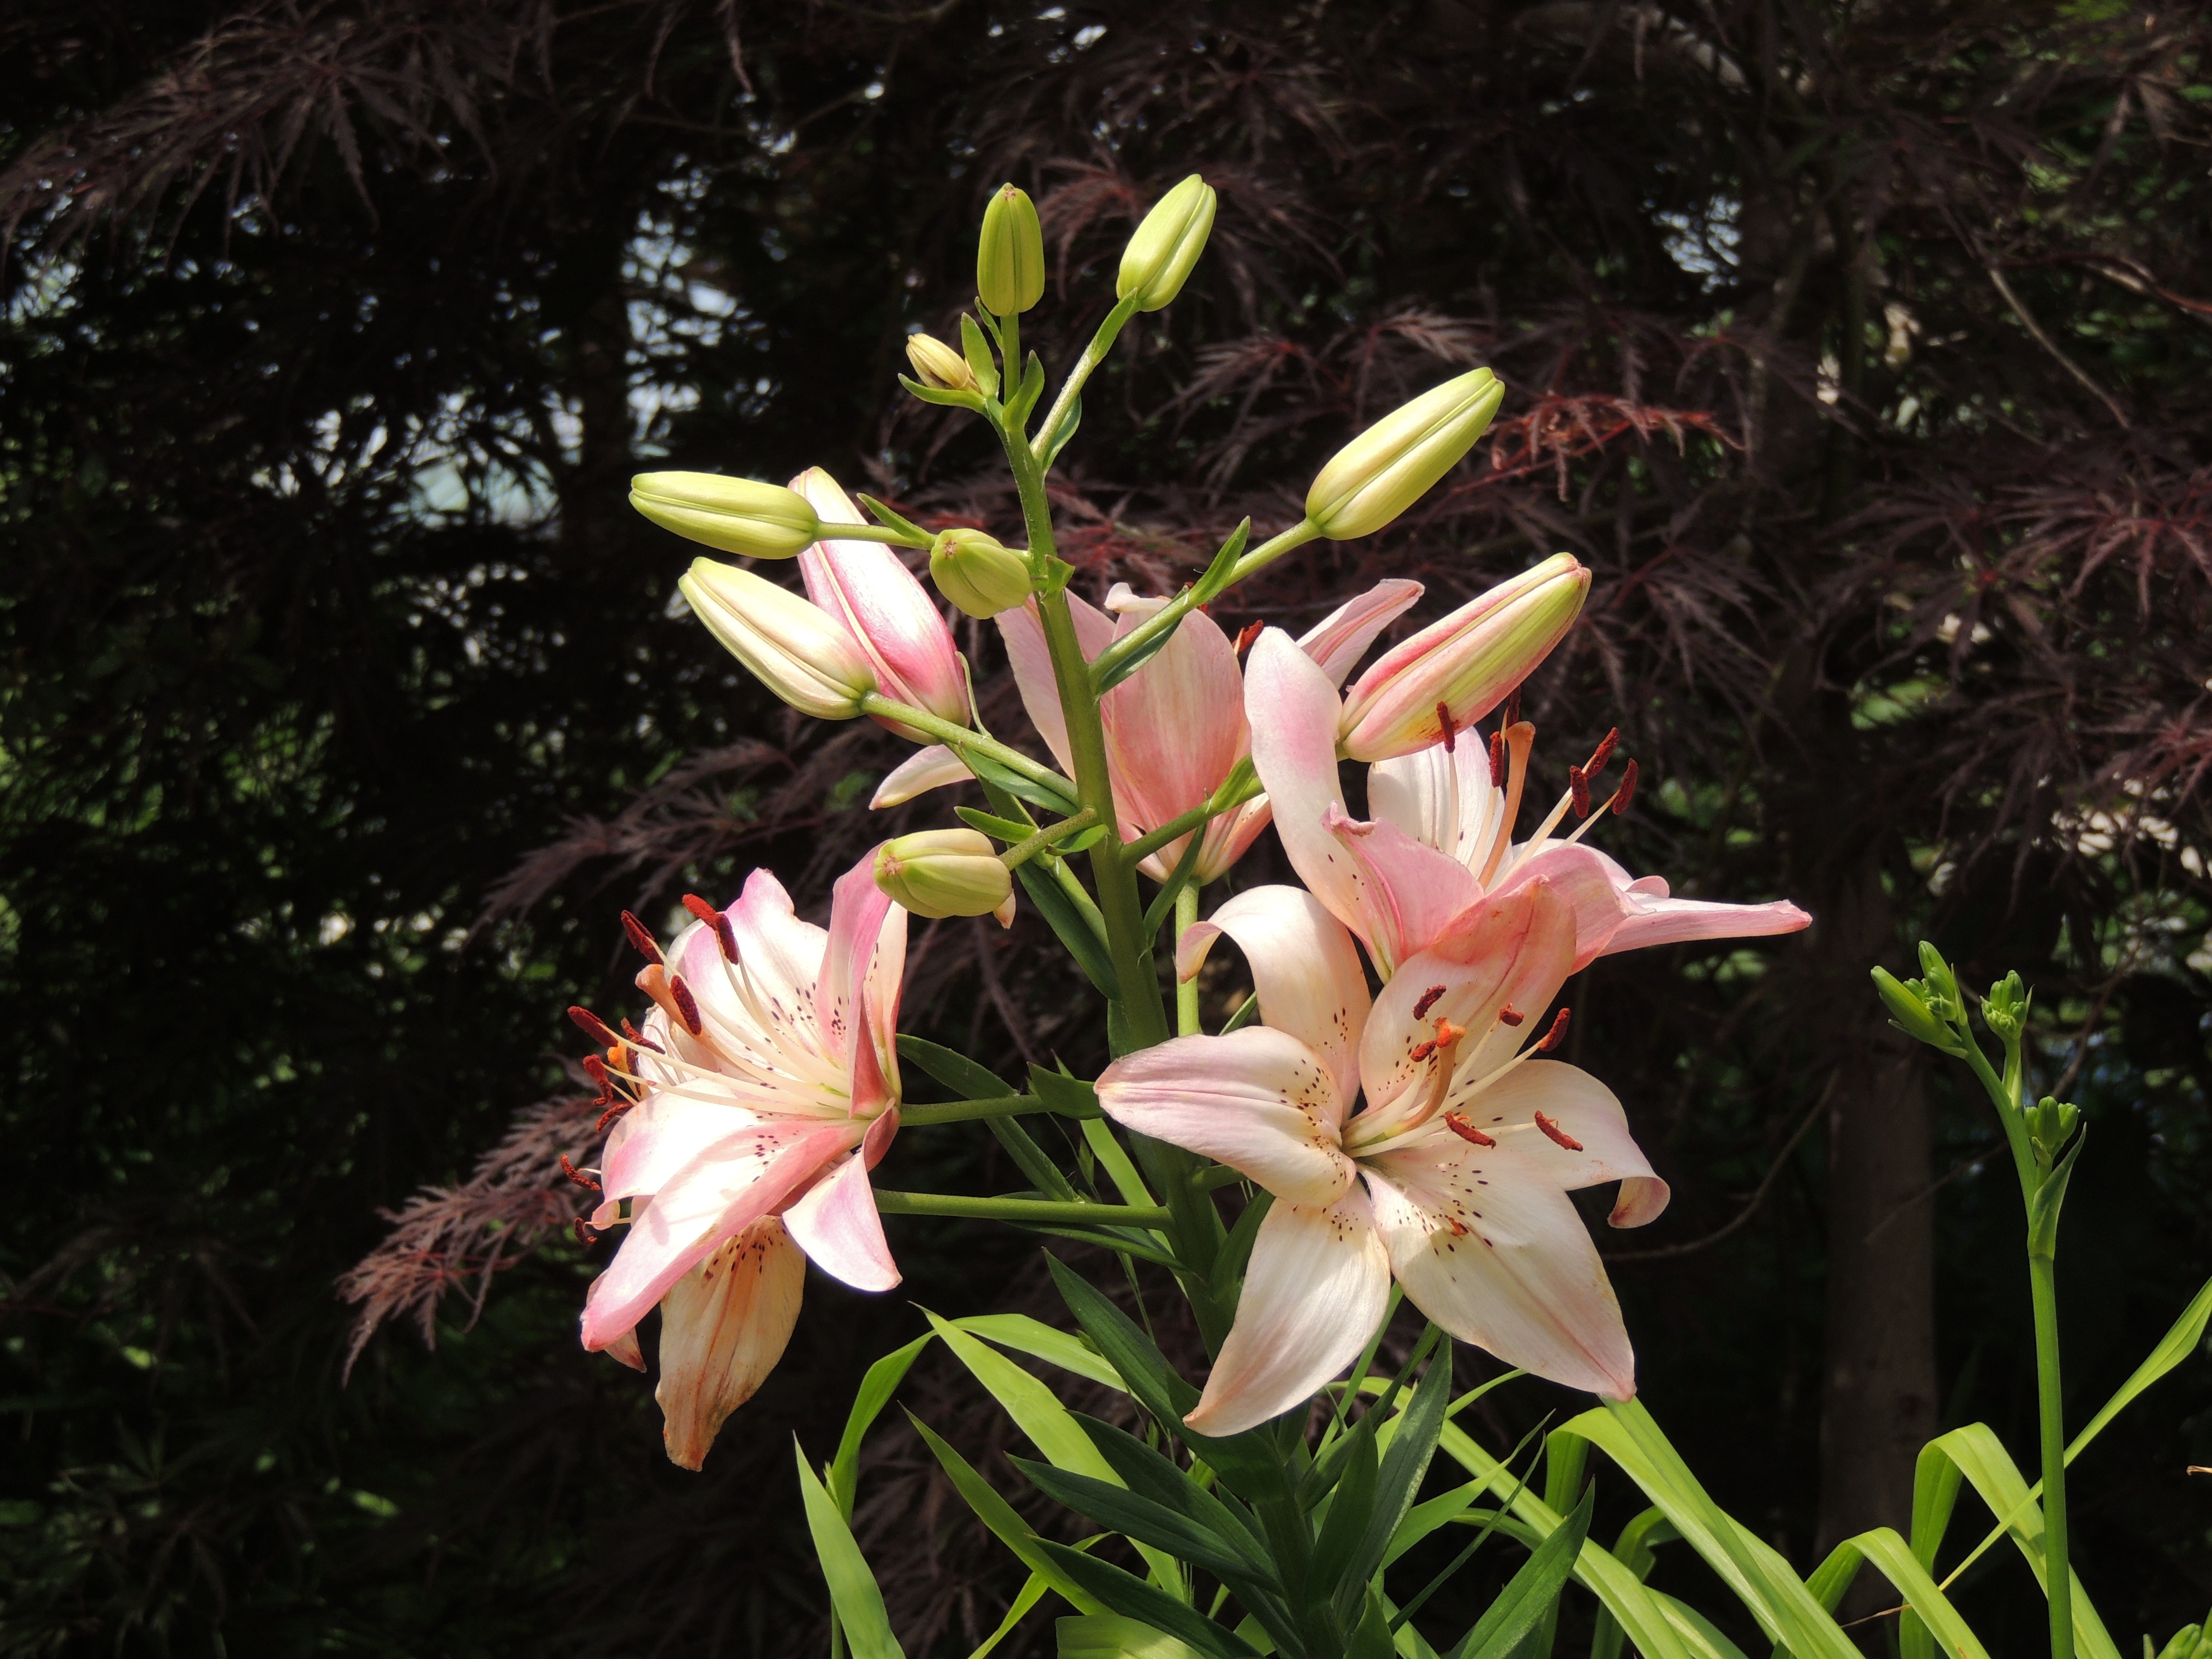
nature, plant, flower, summer, spring, botany, garden, flora, flowers, vegetation, shrub, lilies, lily, daylily, flowering plant, pink lily, ramos, land plant, fawn lily, crinum